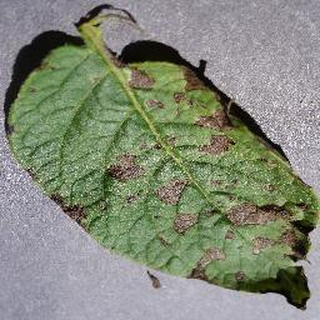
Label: potato_early_blight